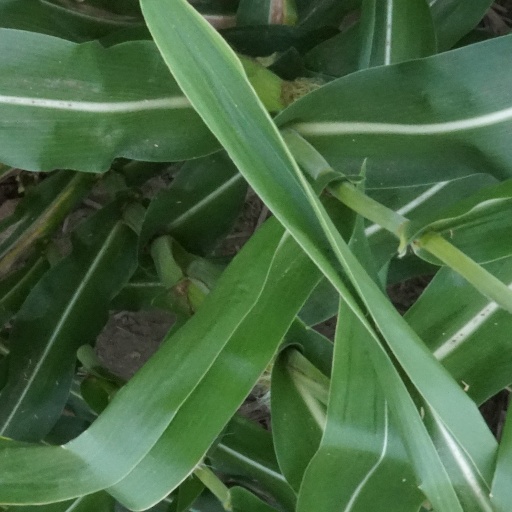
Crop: maize; corn